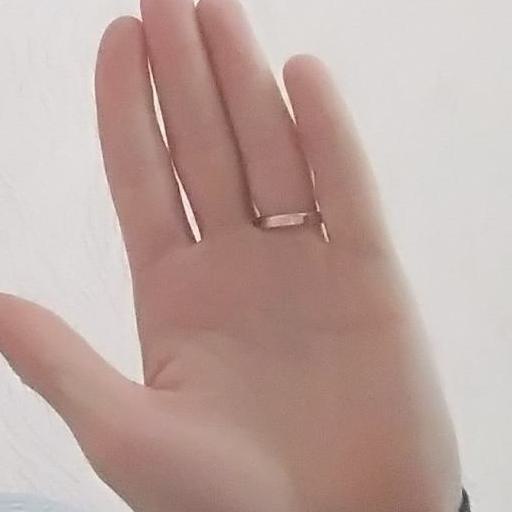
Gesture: stop